Wouri estuary

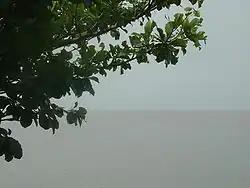
The estuary at the mouth of the Wouri River

The estuary lies to the east of Mount Cameroon and empties into the Bight of Biafra. It is fed by the Mungo, Wouri and Dibamba rivers.